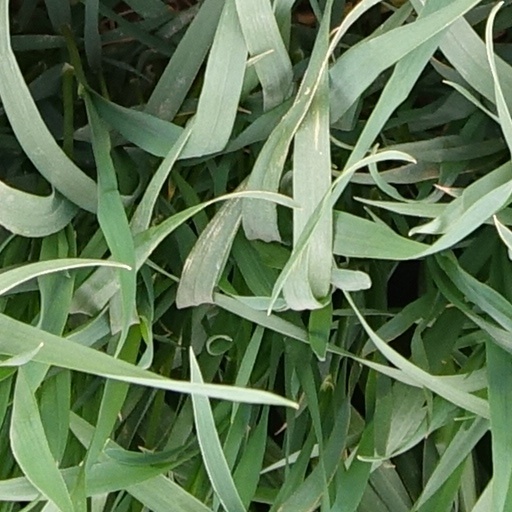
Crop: wheat